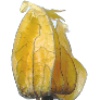
Label: physalis_with_husk